KRQV

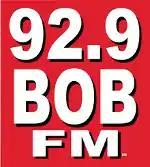
"92.9 BOB FM" logo used from 2010 to 2013.

At about noon on September 9, 2013, KBEZ changed from its former "We Play Anything" genre to Classic Hits of the 1960s, 1970s and 1980s, moving the station from adult hits to classic hits. The station later dropped most music from the 1960s to concentrate on 1970s, 1980s and some 1990s hits, using the slogan "Tulsa's Greatest Hits."